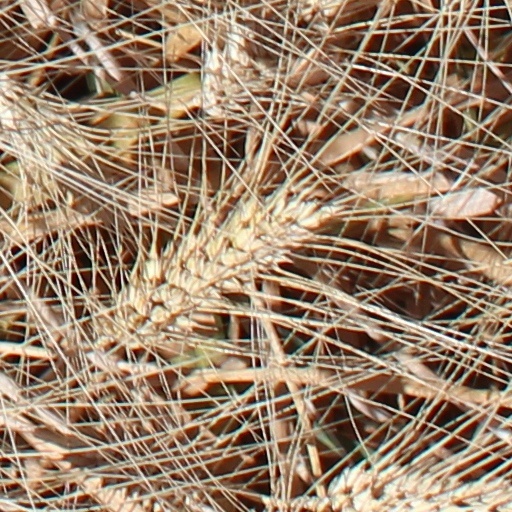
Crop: wheat